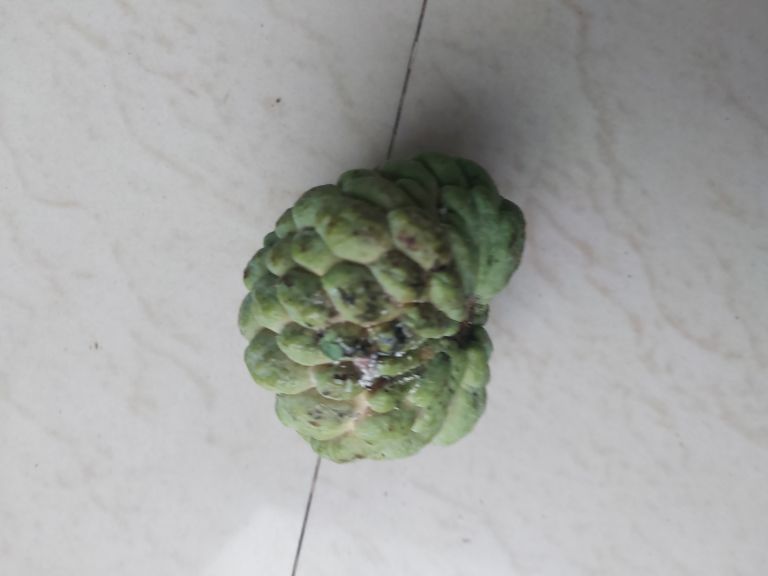
Disease label: Leaf spot on fruit